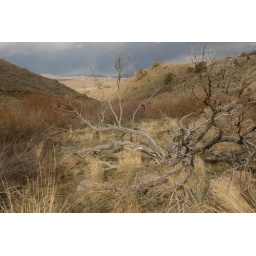
Bleached dead tree near the canyon entrance